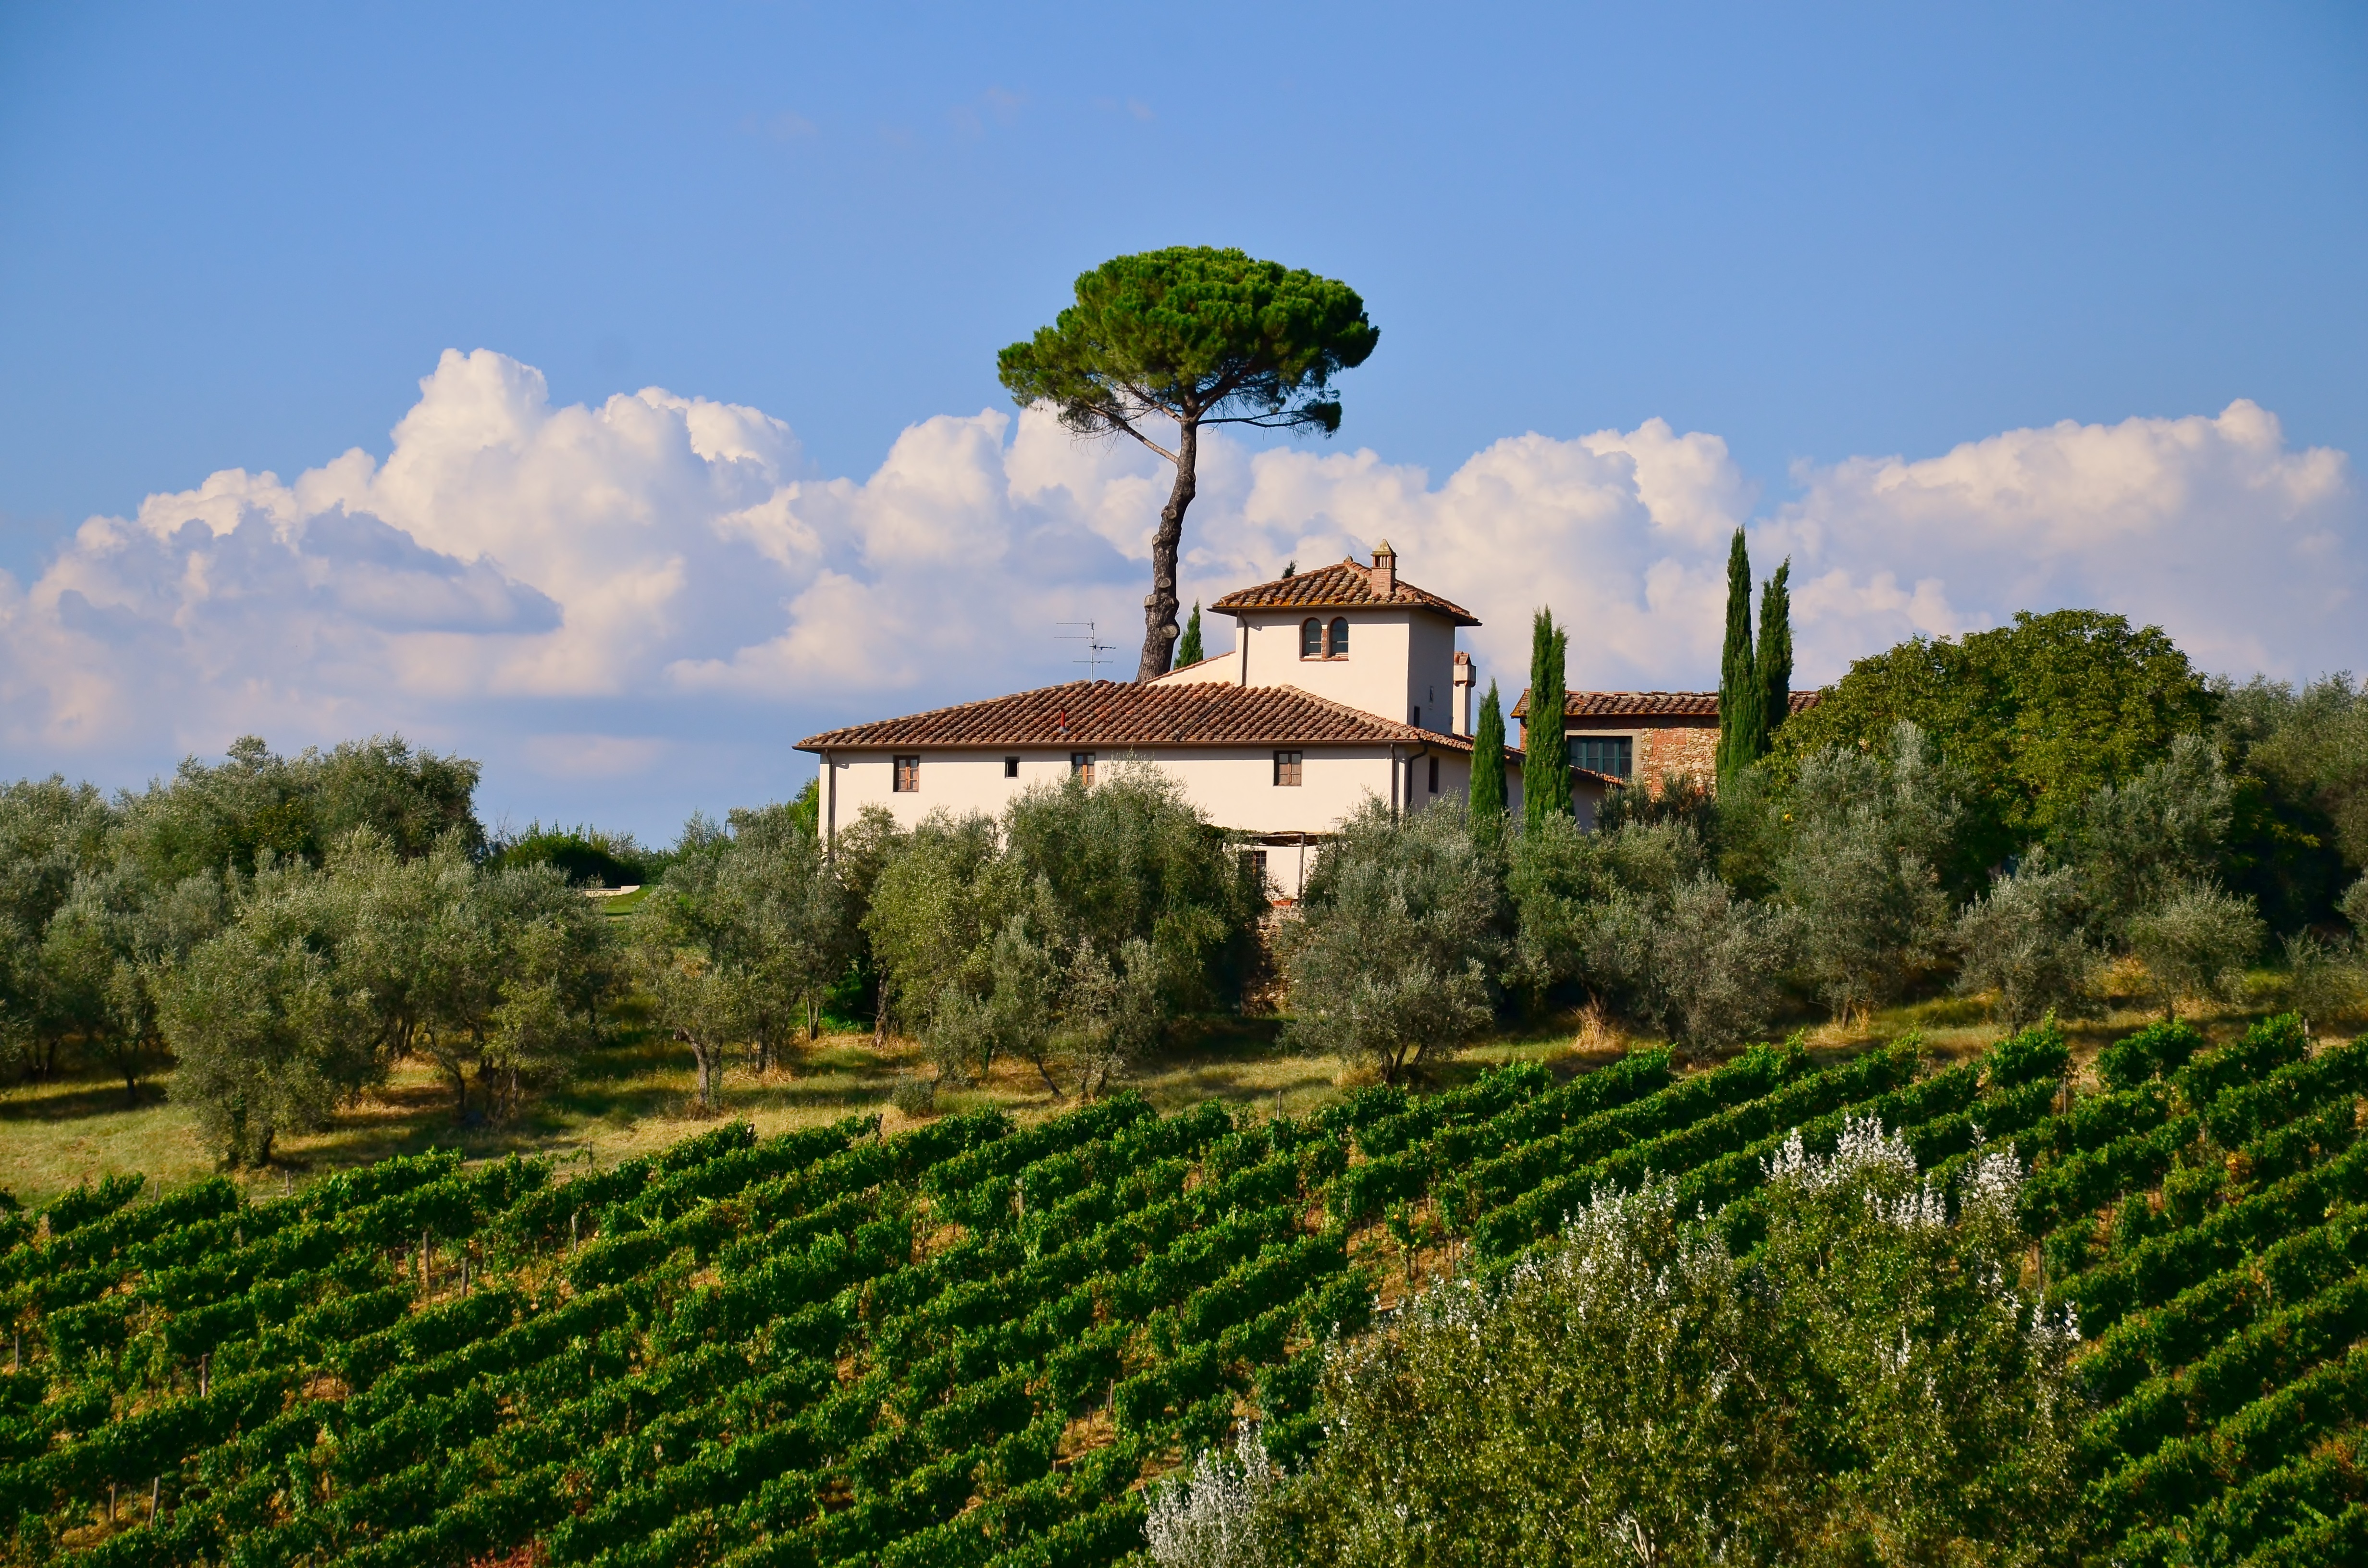
landscape, tree, nature, plant, sky, vineyard, field, farm, countryside, villa, hill, flower, chateau, scenic, scenery, tuscany, agriculture, garden, italian, rural area